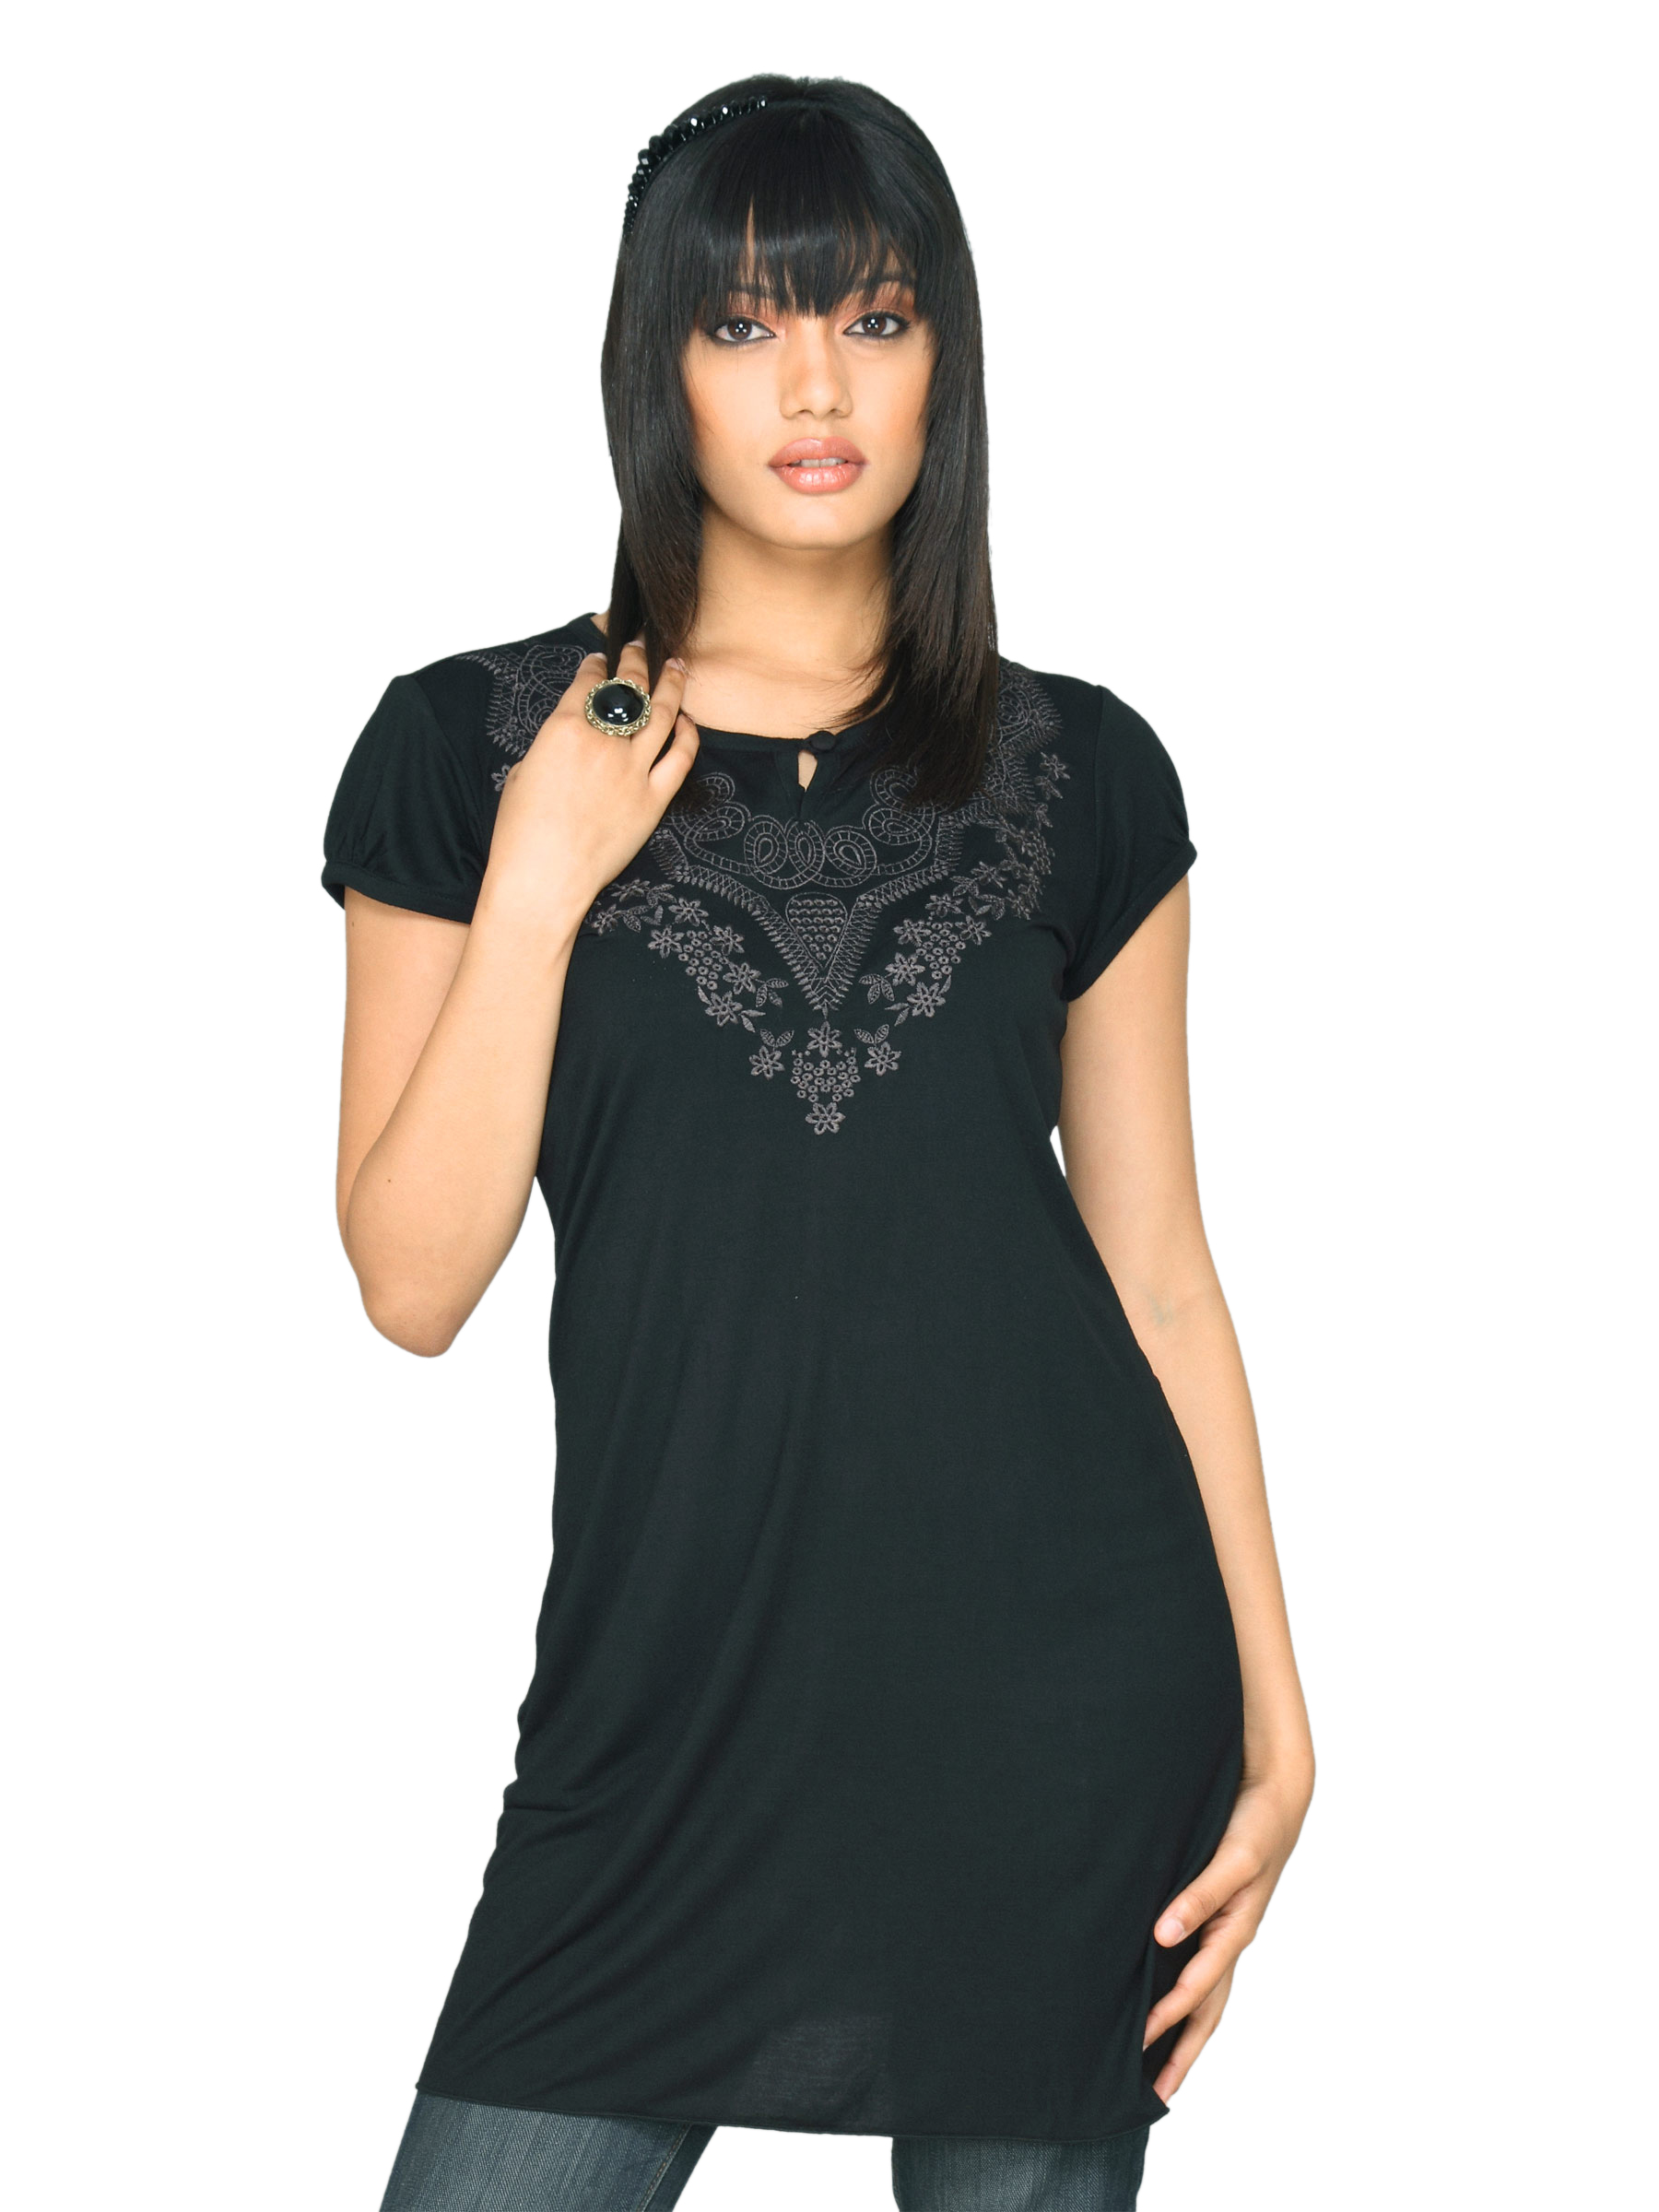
Scullers For Her Women Fashion Summer Black Tunics
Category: Apparel / Topwear / Tunics
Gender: Women
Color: Black
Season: Fall 2011
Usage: Casual